Firefox OS

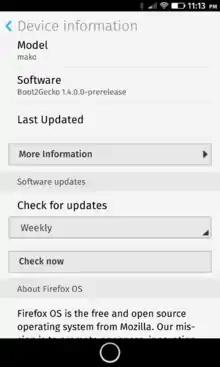
Mozilla's Firefox OS, version Boot2Gecko-prerelease on Nexus 4 (LG E960) (code name: mako)

At Mobile World Congress 2012, Mozilla and Telefónica announced that the Spanish telecommunications provider intended to deliver "open Web devices" in 2012, based on HTML5 and these APIs.